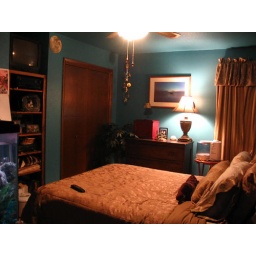
The room is painted blue because of the under water theme with the fish tank being there